California Lighthouse

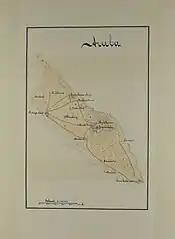
Routes and trails (c. 1902–1903)

In 1915, the only road in Noord was the one in front of the St Ann's Church. There were no direct roads leading to the lighthouse. Instead, there was a single path specifically for donkeys or horses that led to the Hudishibana area. In order to construct the lighthouse at that time, they needed to rent donkeys from a local family named Figaroa who resided in Noord. Construction tools, materials, and cargo had to be transported by donkey from a harbor in Oranjestad to the westernmost point of the island.